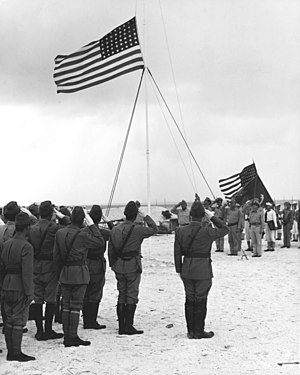
Slaget om Wake / William L. Taylo r
Slaget om Wake begyndte samtidig med angrebet på Pearl Harbor og sluttede den 23. december 1941 hvor de amerikanske styrker overgav sig til japanerne.